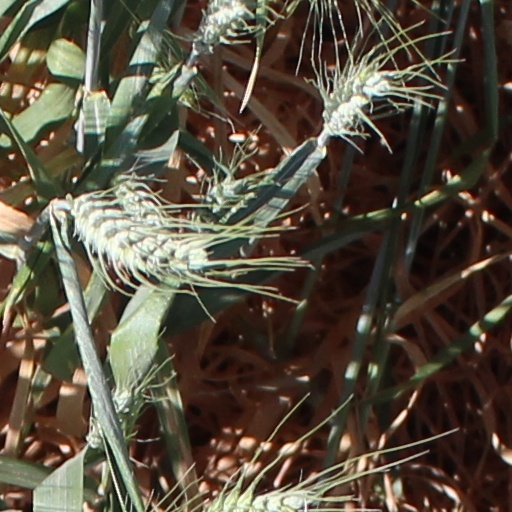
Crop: wheat